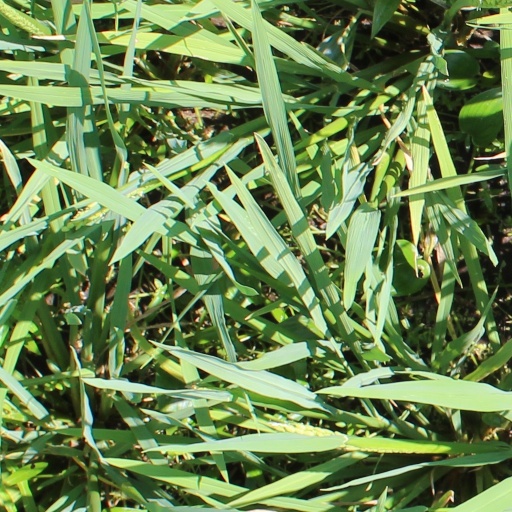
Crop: rice